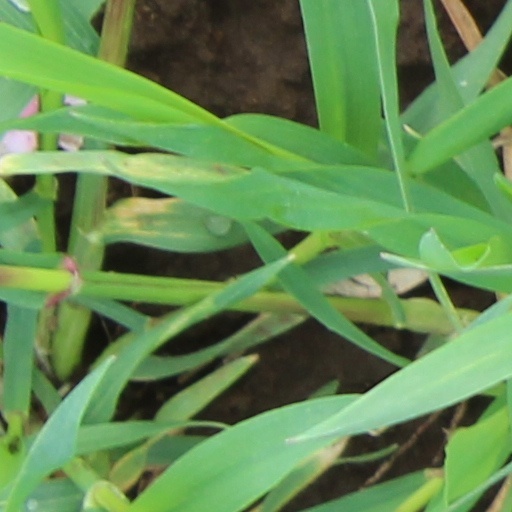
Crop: wheat